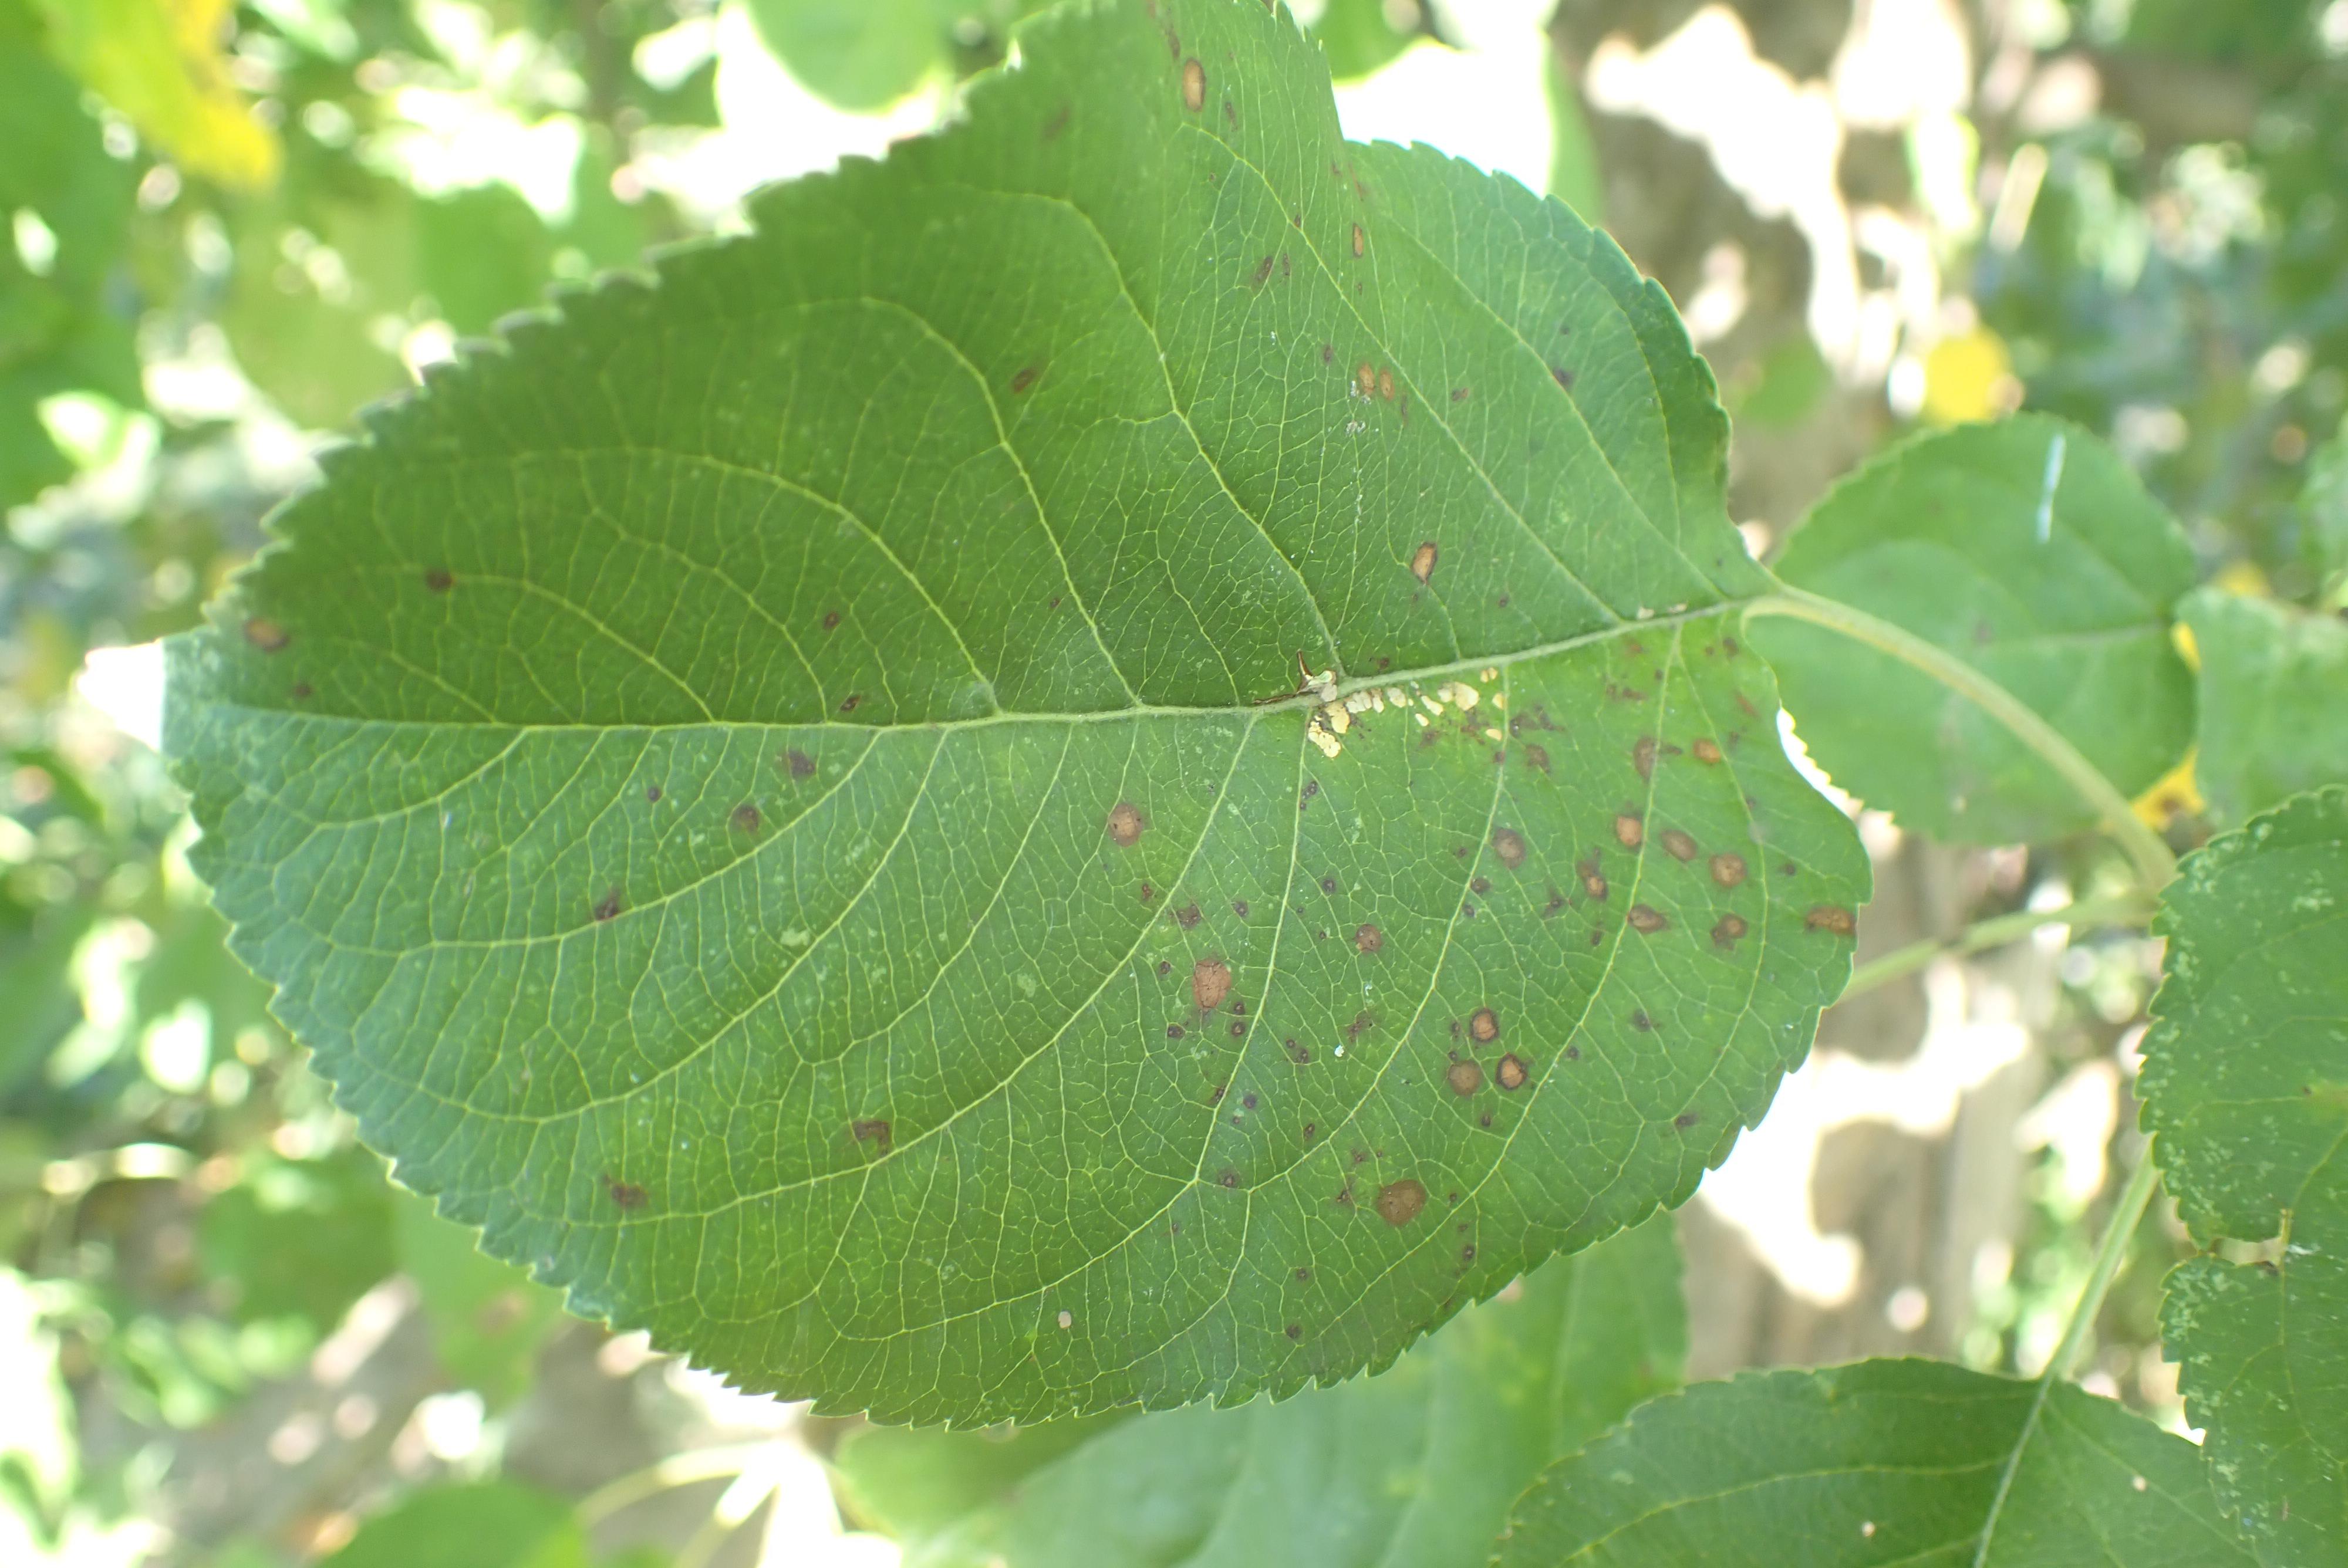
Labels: complex